Morgan's Hill

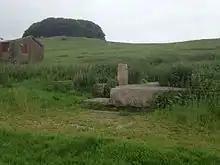
The remaining concrete bases from the original masts

The structure was converted to military use in 1916 for the Royal Engineers as an army intelligence station, used to determine the position of German Zeppelins and communication stations. The plans for the structure showed masts high and long. It is not known when the station closed but sources show that it was considered redundant by 1919.